Irish immigration to Puerto Rico

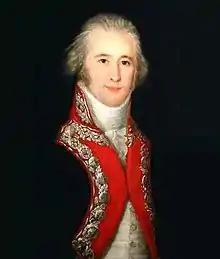
Field Marshal Alejandro O'Reilly

During the 16th century, Tudor conquest of Ireland resulted in the island falling under English rule as the Lordship of Ireland. Over the course of the 1580s, English army officer Sir William Stanley recruited hundreds of Irish rebels as mercenaries who were sent to fight in the Low Countries as part of the Eighty Years' War. However, in 1587 Stanley surrendered Deventer to Spanish forces and defected, with many of his Irish troops defecting alongside him. These Irishmen began serving in the Spanish army and some eventually made their way to Spain's colonies in the Americas, including Puerto Rico.